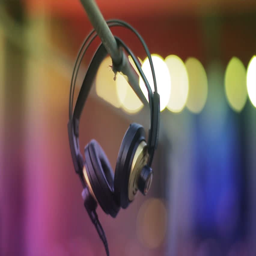
headphones hanging on a stick at the street